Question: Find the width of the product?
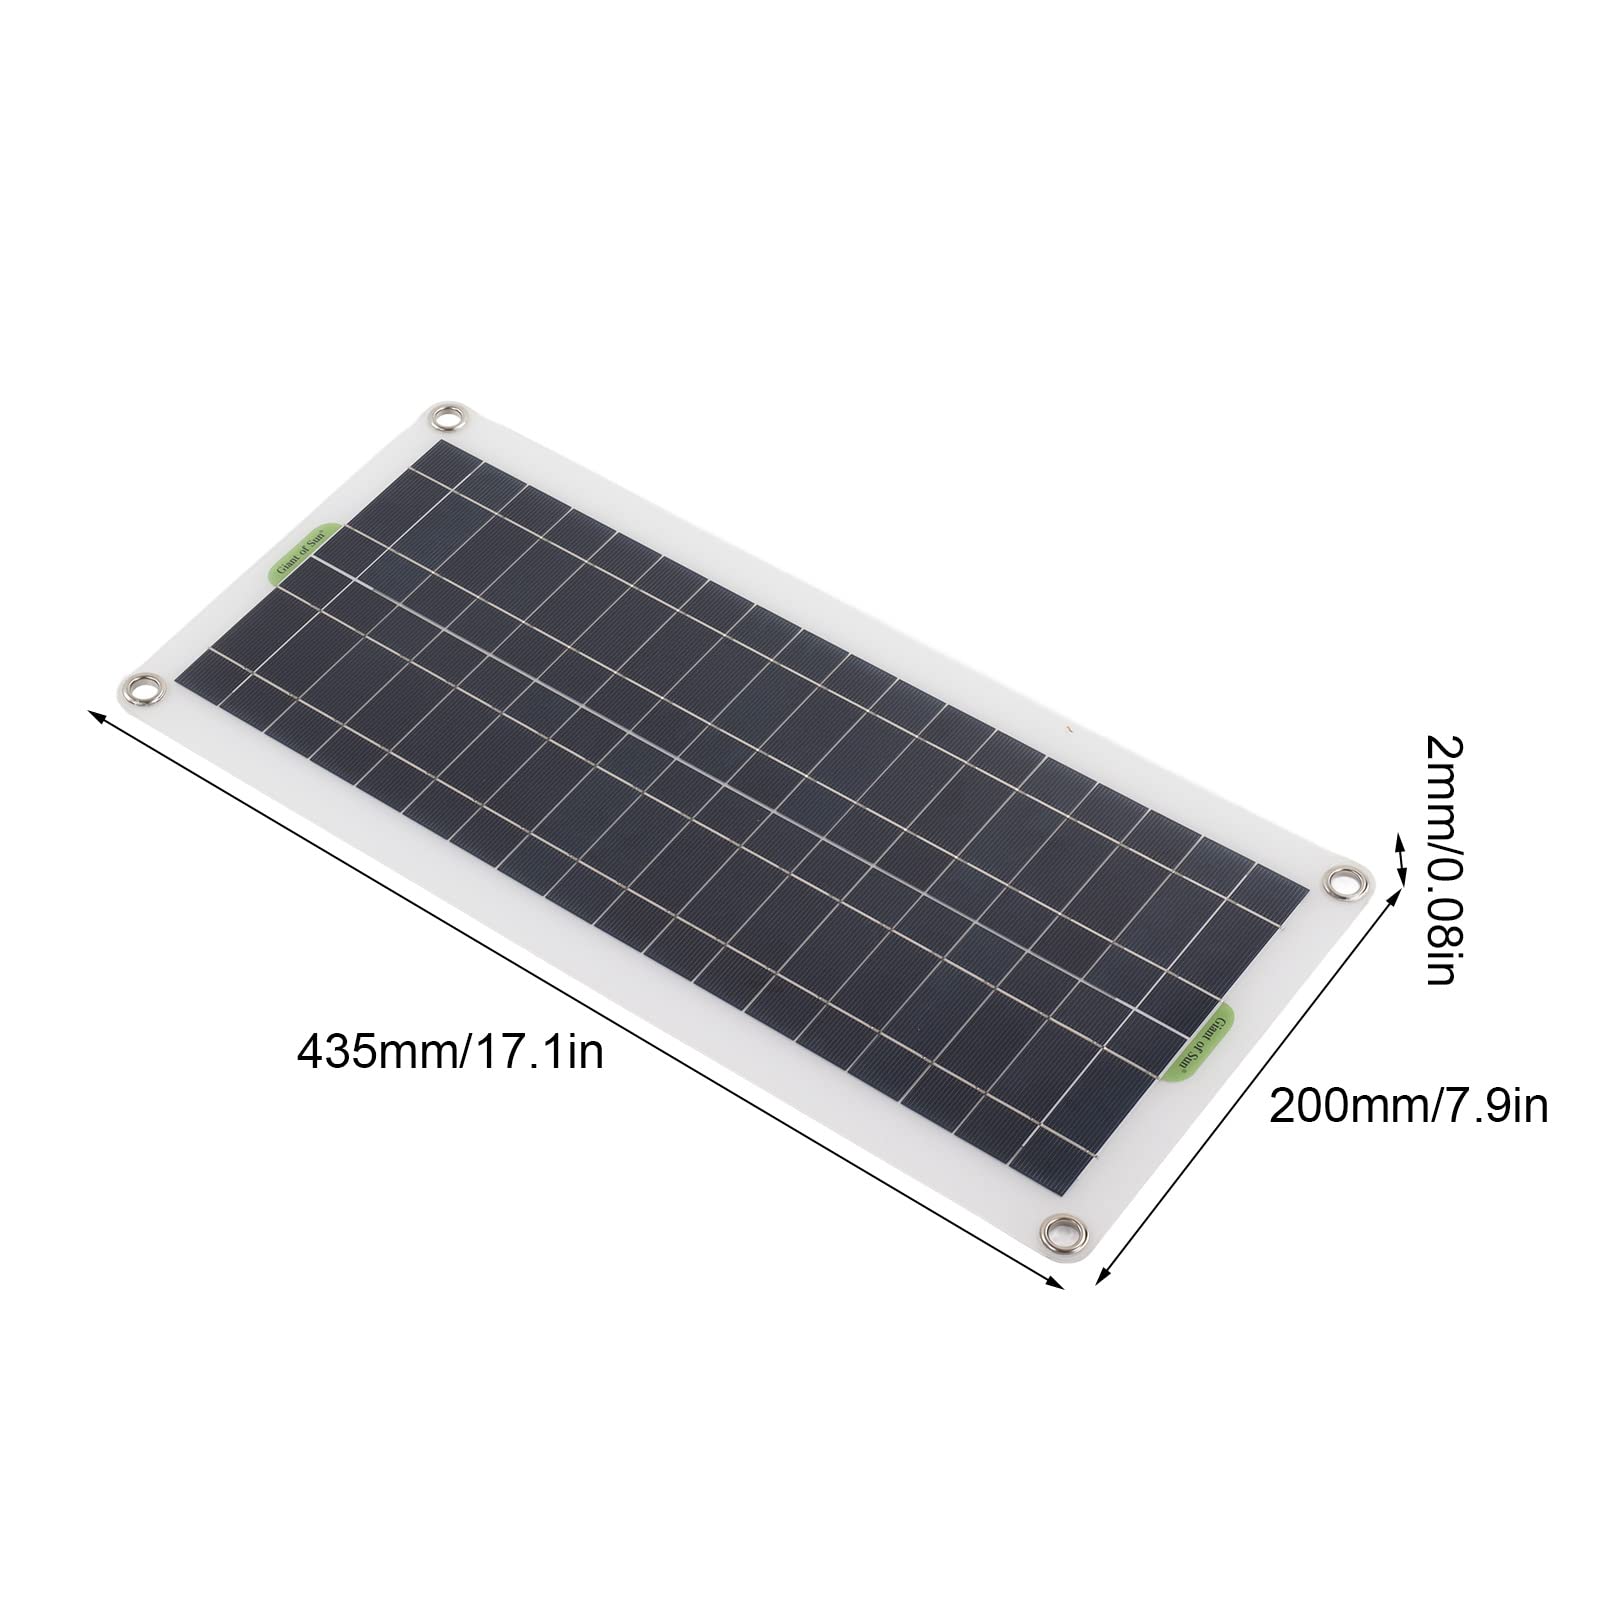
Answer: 435.0 millimetre